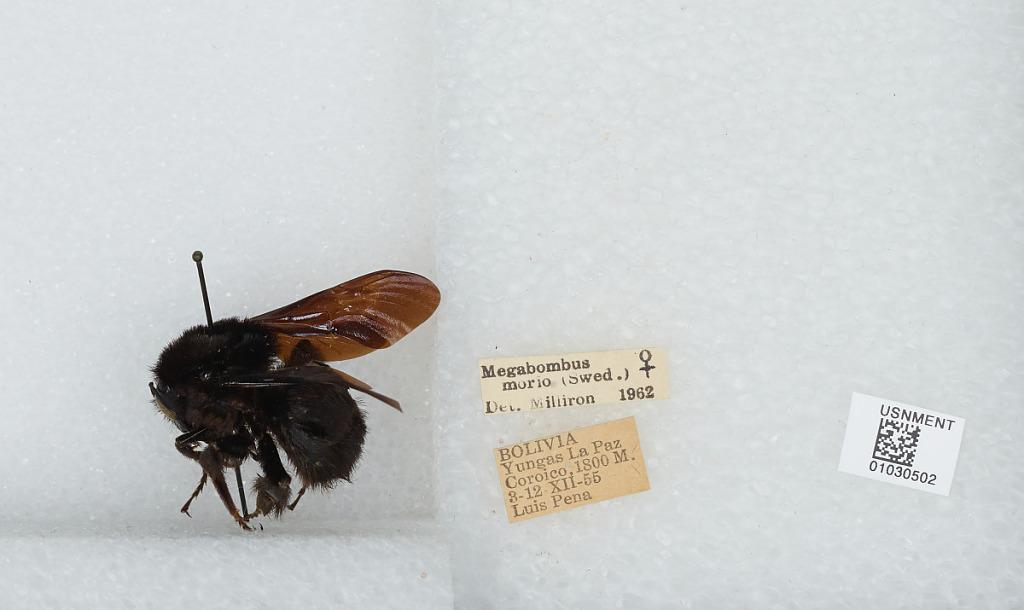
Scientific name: Bombus (Fervidobombus) morio (Swederus)
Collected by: L. Pena
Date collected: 1955-12-3
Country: Bolivia
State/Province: La Paz
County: Nor Yungas
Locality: Coroico
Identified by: Milliron